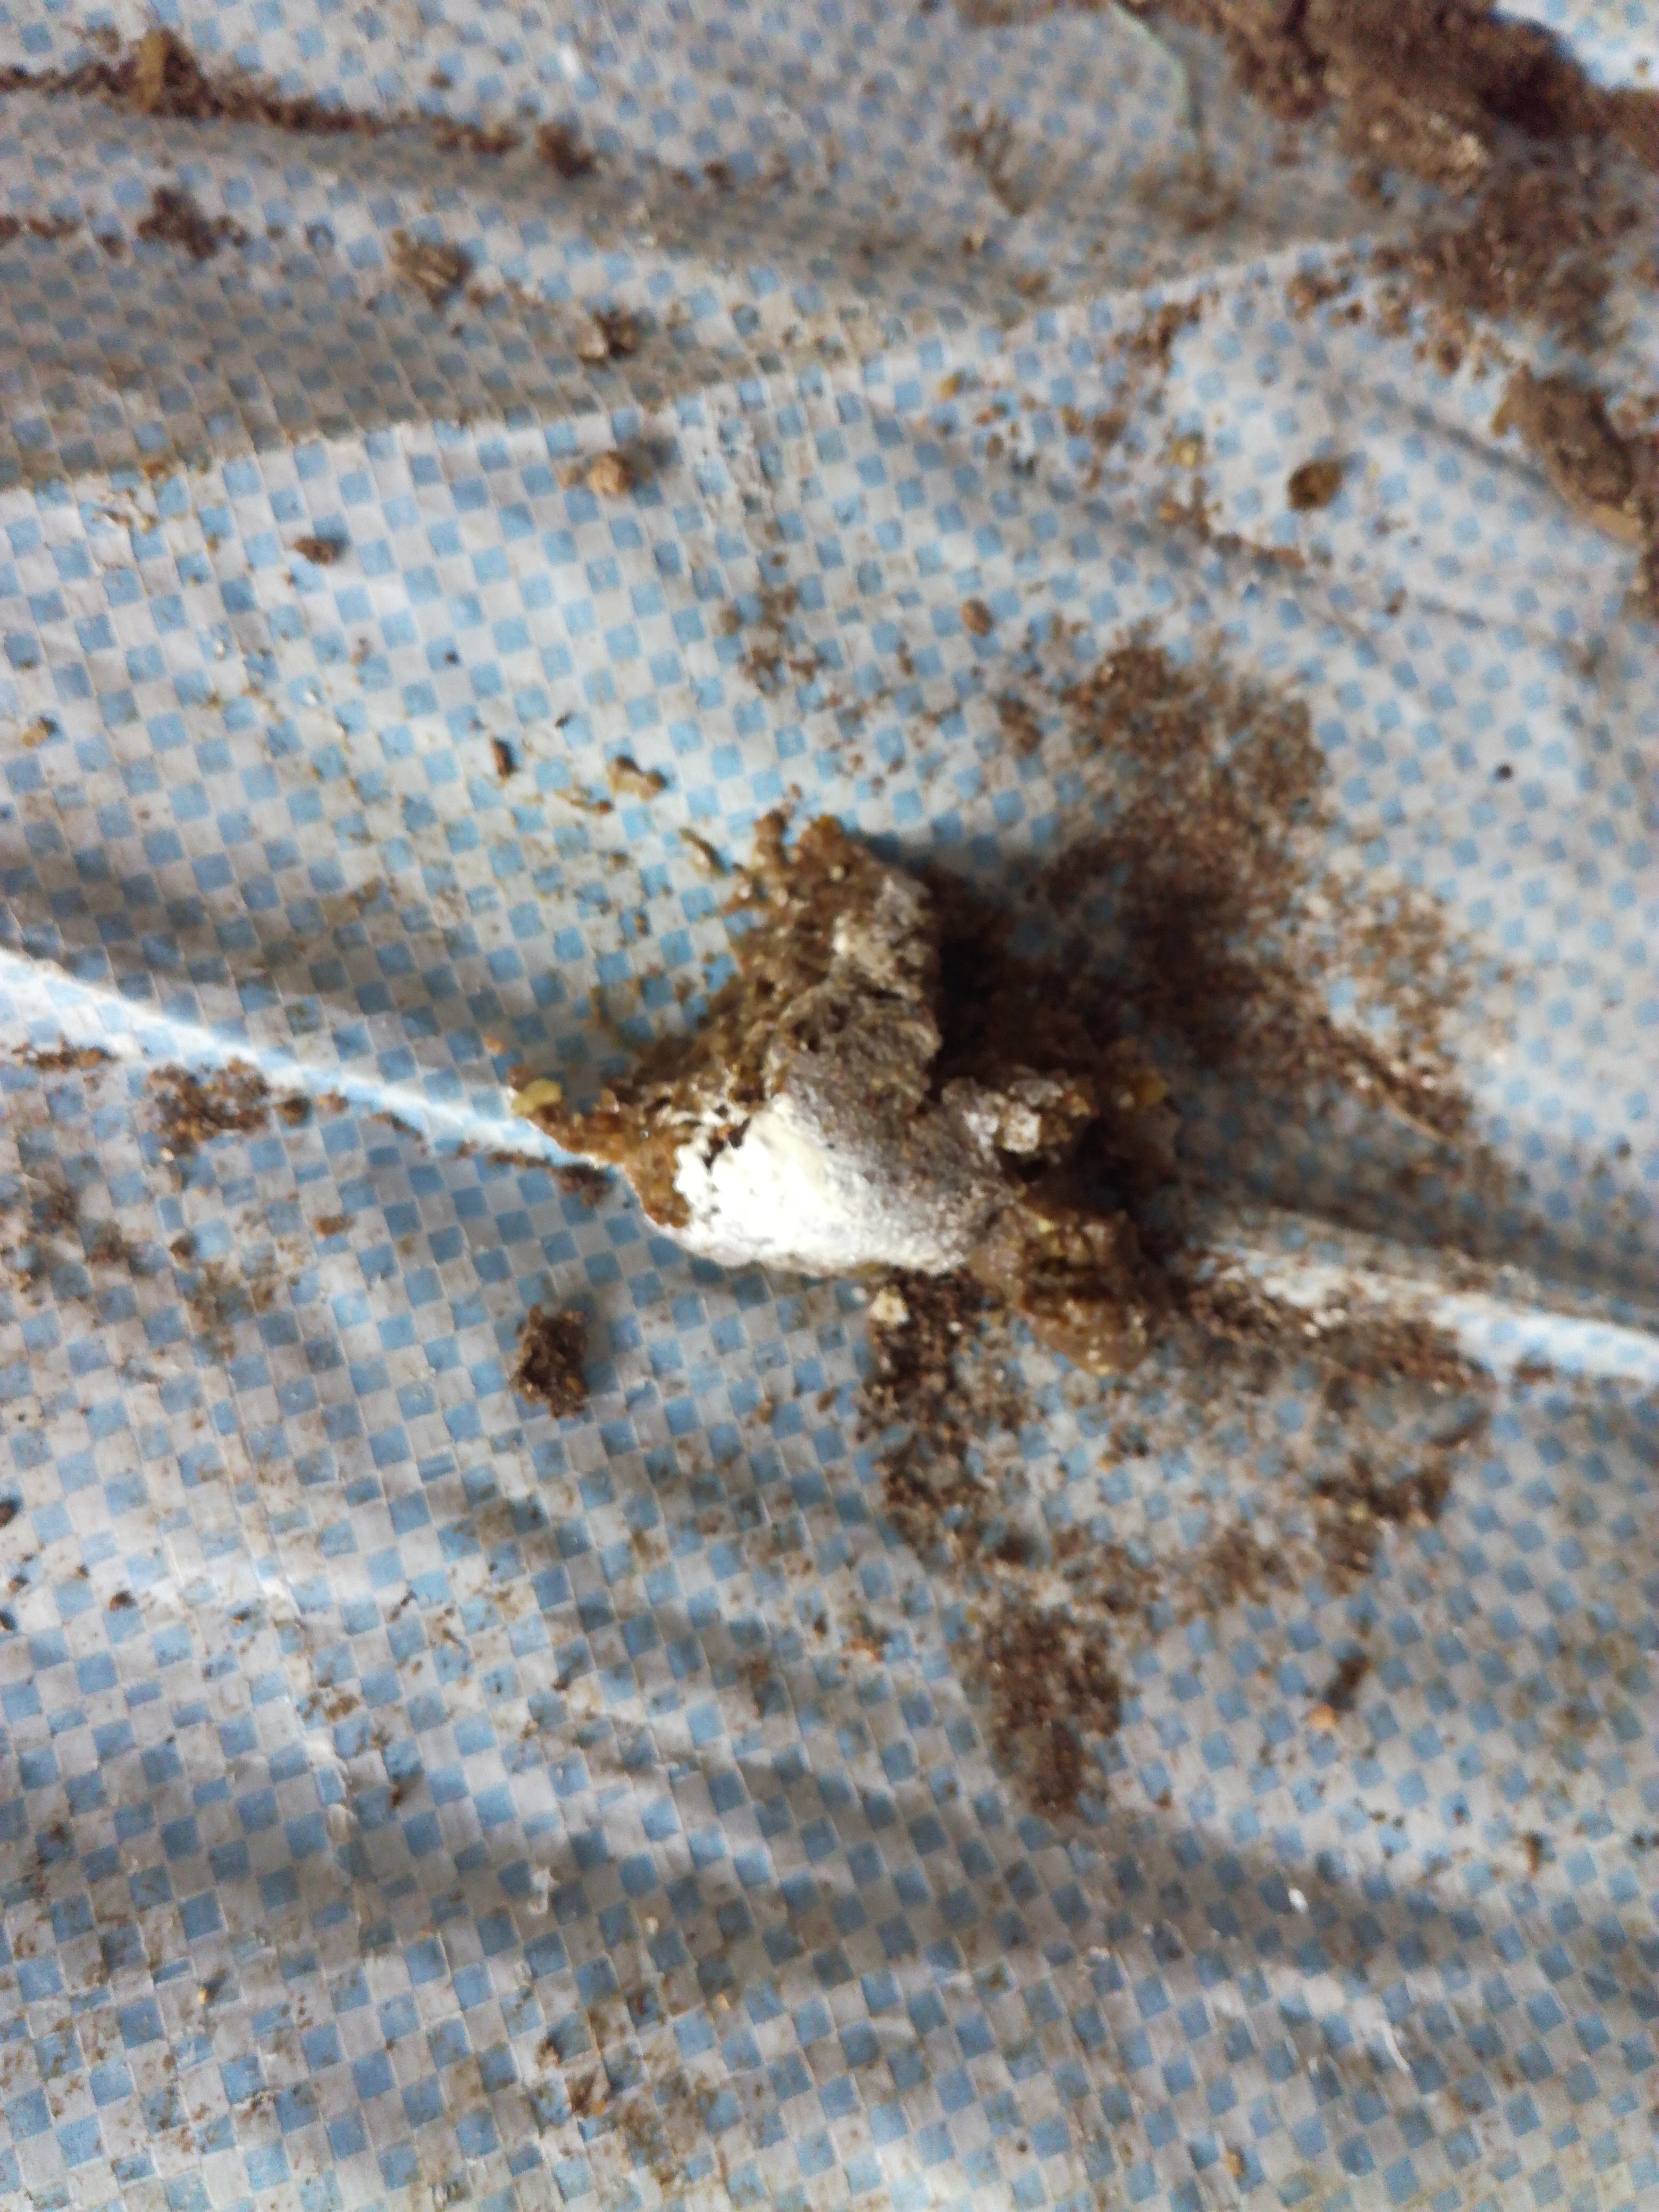
PCR-confirmed diagnosis: Healthy